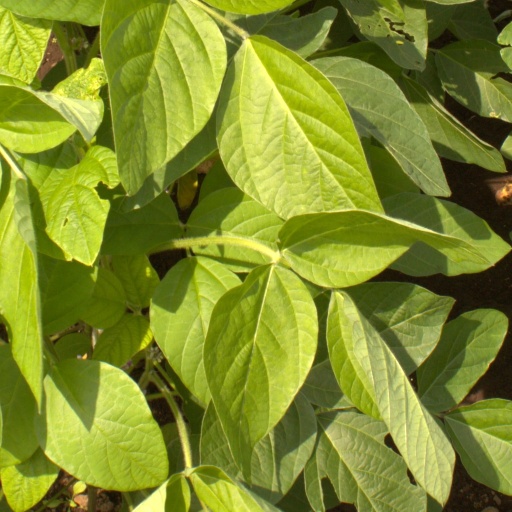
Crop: soybean